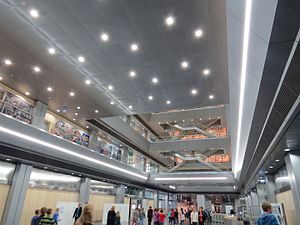
Gaismas pils
Gaismas pils
Gaismas pils er Letlands Nationale Biblioteks hovedbygning i Riga, der er under opførelse efter et projekt af arkitekten Gunnar Birkerts, og hvis døre forventes at åbne for offentligheden den 18. november 2012. Bygningen kommer til at rumme det nationale biblioteks teknologiske og informative centrum for alle Letlands biblioteker. Bygherre er Letlands Kulturministerium, og projektet omfatter syv dele, som Letlands Nationale Bibliotek, statsagenturet "Jaunie "Trīs brāļi" og statsagenturet "Kultūras informācijas sistēmas" er ansvarlige for.